Litsea garciae

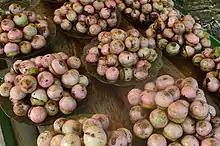
Fruits of "Litsea garciae"

"L. garciae" is generally believed to have originated in the Philippines, although some botanists believe it originated in Borneo. It grows wild in evergreen, broad-leaved forests and in disturbed, open sites up to in elevation. It is often found along rivers and on hillsides with sandy to clay soils, and prefers partly shady positions.